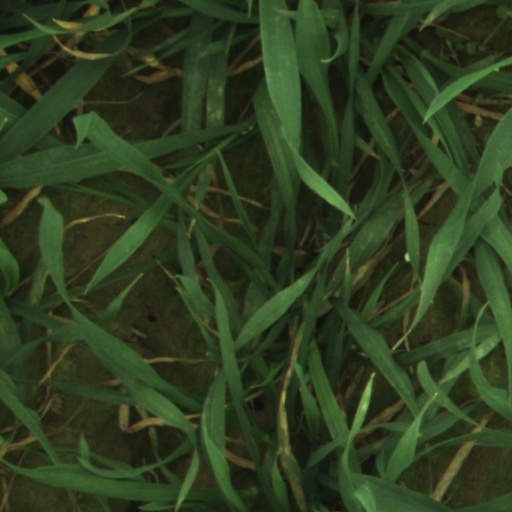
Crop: wheat